Harmanjot Singh Khabra

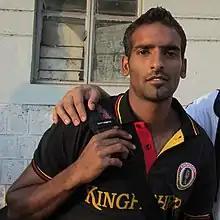
Khabra with East Bengal in 2013

On 30 April 2009, it was announced that Khabra had signed with I-League side East Bengal ahead of the 2009–10 I-League season. Khabra played in the 2009–10 Federation Cup final against Shillong Lajong FC on 3 January 2010. In the penalty shoot-out, Khabra missed his chance, but East Begal won 0–3, when Sanju Pradhan found the net in the last take of the match. Khabra made his continental debut during the 2010 AFC Cup while playing for East Bengal. He played his debut continental match as a substitute for Nirmal Chettri on 10 March 2010 against Al-Ittihad Club, which ended in a 1–4 loss for East Bengal. He was part of the team that won the 2011 Indian Super Cup. He then represented East Bengal once in the 2011 AFC Cup against Persipura Jayapura on 10 May 2011, which drew 1–1 at full-time. Khabra was on the bench for the 2012 IFA Shield final against United SC on 16 March 2012. The match went goalless for 120 minutes. East Bengal emerged champions after winning the penalty shootout 4–2. Khabra also played in the 2012 AFC Cup, where he started his campaign on 6 March 2012 in a 0–1 defeat of Al-Oruba FC. Khabra scored his debut goal for the club on 10 November 2012 against Air India FC, which East Bengal won 0–3 thanks to his brace. In the Kolkata Derby against Mohun Bagan on 9 December, in front of a crowd of 100,000, Khabra scored the opening goal of the match. Unfortunately, the match was abandoned when violence broke out between the spectators. Khabra won his last silverware of the season, when East Bengal defeated Dempo SC in the final of 2012 Federation Cup on 30 September 2012 by a score of 3–2. Khabra was appreciated by pundits and the media for his performance in the 2012–13 season.